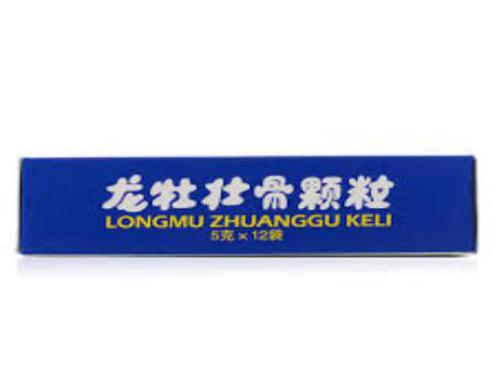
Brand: longmu-1
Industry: Medical